Willem Schellinks

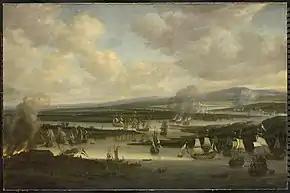
"Burning of the English fleet at Chatham"

Schellinks compiled his drawings and notes about this last journey in three volumes, that remained unpublished, but which he kept for friends to read. The painter-engraver Arnoud van Halen acquired these volumes and the Dutch artist biographer Arnold Houbraken was granted permission to read through them himself. This trip, which he began on 14 July 1661, included visits to England, France, Italy, Sicily, Malta, Germany and Switzerland. He describes the main sights of the cities he visits. His route home from Italy took him "from Venice to Padua, over Verona, Mantua, Trento, and Munich. In Munich he visited all of the rooms of the newly built Palace of the Bavarian Counts, and he described all of the paintings and statues he saw there. He then continued on to Augsburg, Regensburg, Nuremberg, Hanau, Frankfurt, Worms, Frankenthal, Heidelberg, Speyer, Strasbourg, Breisach, Basel, Zürich, Baden, Bern, Mainz, Cologne, Mülheim, Düsseldorf, Cleves, Nijmegen and Utrecht, where he arrived 23 August 1665."